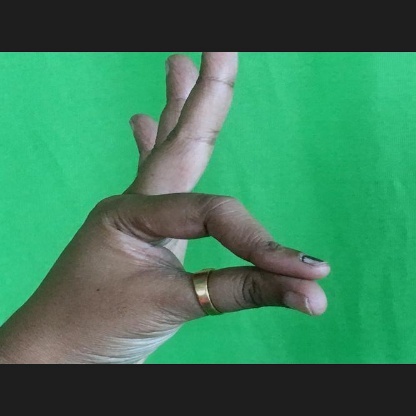
Mudra: Hamsasyam